Answer in natural language. Considering the relative positions, is Window above or below brown top white leg dining table? Choose between the following options: above or below
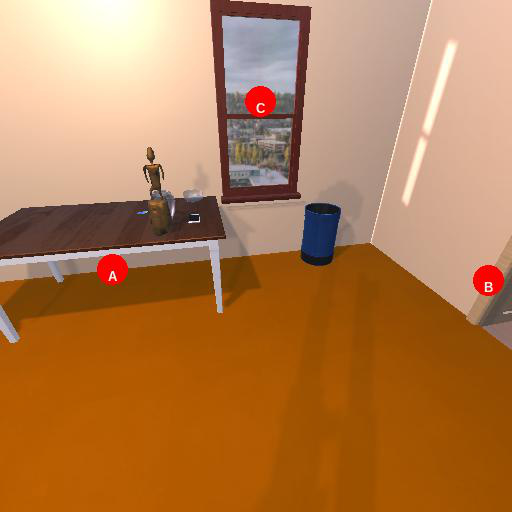
<answer>above</answer>